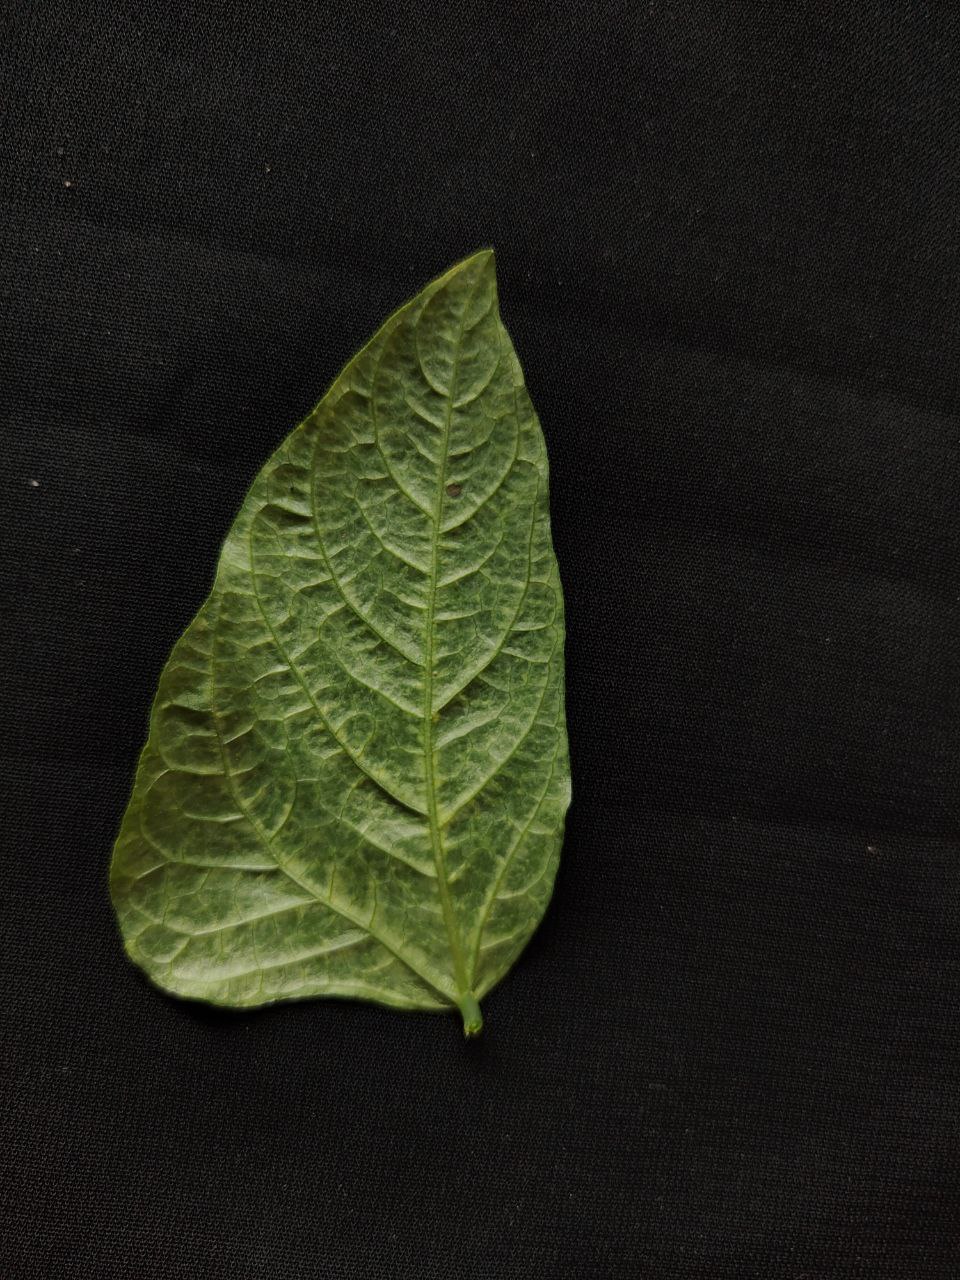
Crop: cowpea
Leaf condition: Mosaic Virus